Sky position (RA, Dec in degrees): 193.193, 0.4489
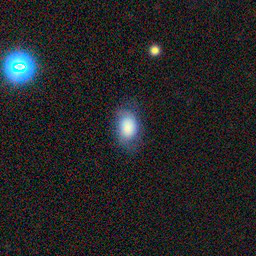
Galaxy morphology: In-between Round Smooth Galaxies